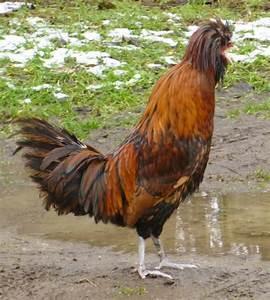
chicken